Stage combat

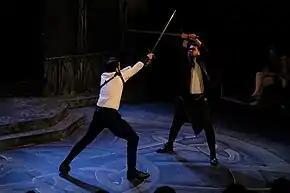
A swordfight from a stage production of "Macbeth"

Stage combat, fight craft or fight choreography is a specialised technique in theatre designed to create the illusion of physical combat without causing harm to the performers. It is employed in live stage plays as well as operatic and ballet productions. With the advent of cinema and television the term has widened to also include the choreography of filmed fighting sequences, as opposed to the earlier live performances on stage. It is closely related to the practice of stunts and is a common field of study for actors. Actors famous for their stage fighting skills frequently have backgrounds in dance, gymnastics or martial arts training.